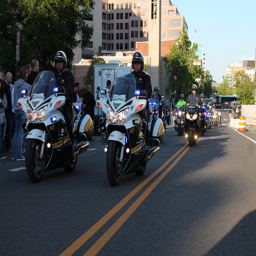
The police are riding the motorcycles in the road
Police motorcycle parade through the city streets with onlookers.
A group of Police officer driving on motorcycles.
A lot of bikers with similar bikes and gear are moving in formation up the street.
a slew of motorcycle cops riding down the street